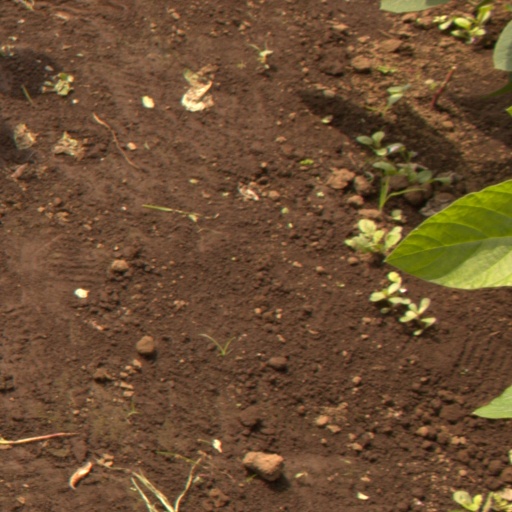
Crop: soybean